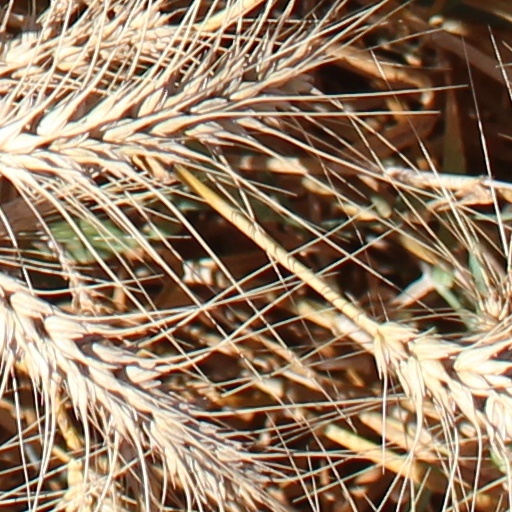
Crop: wheat